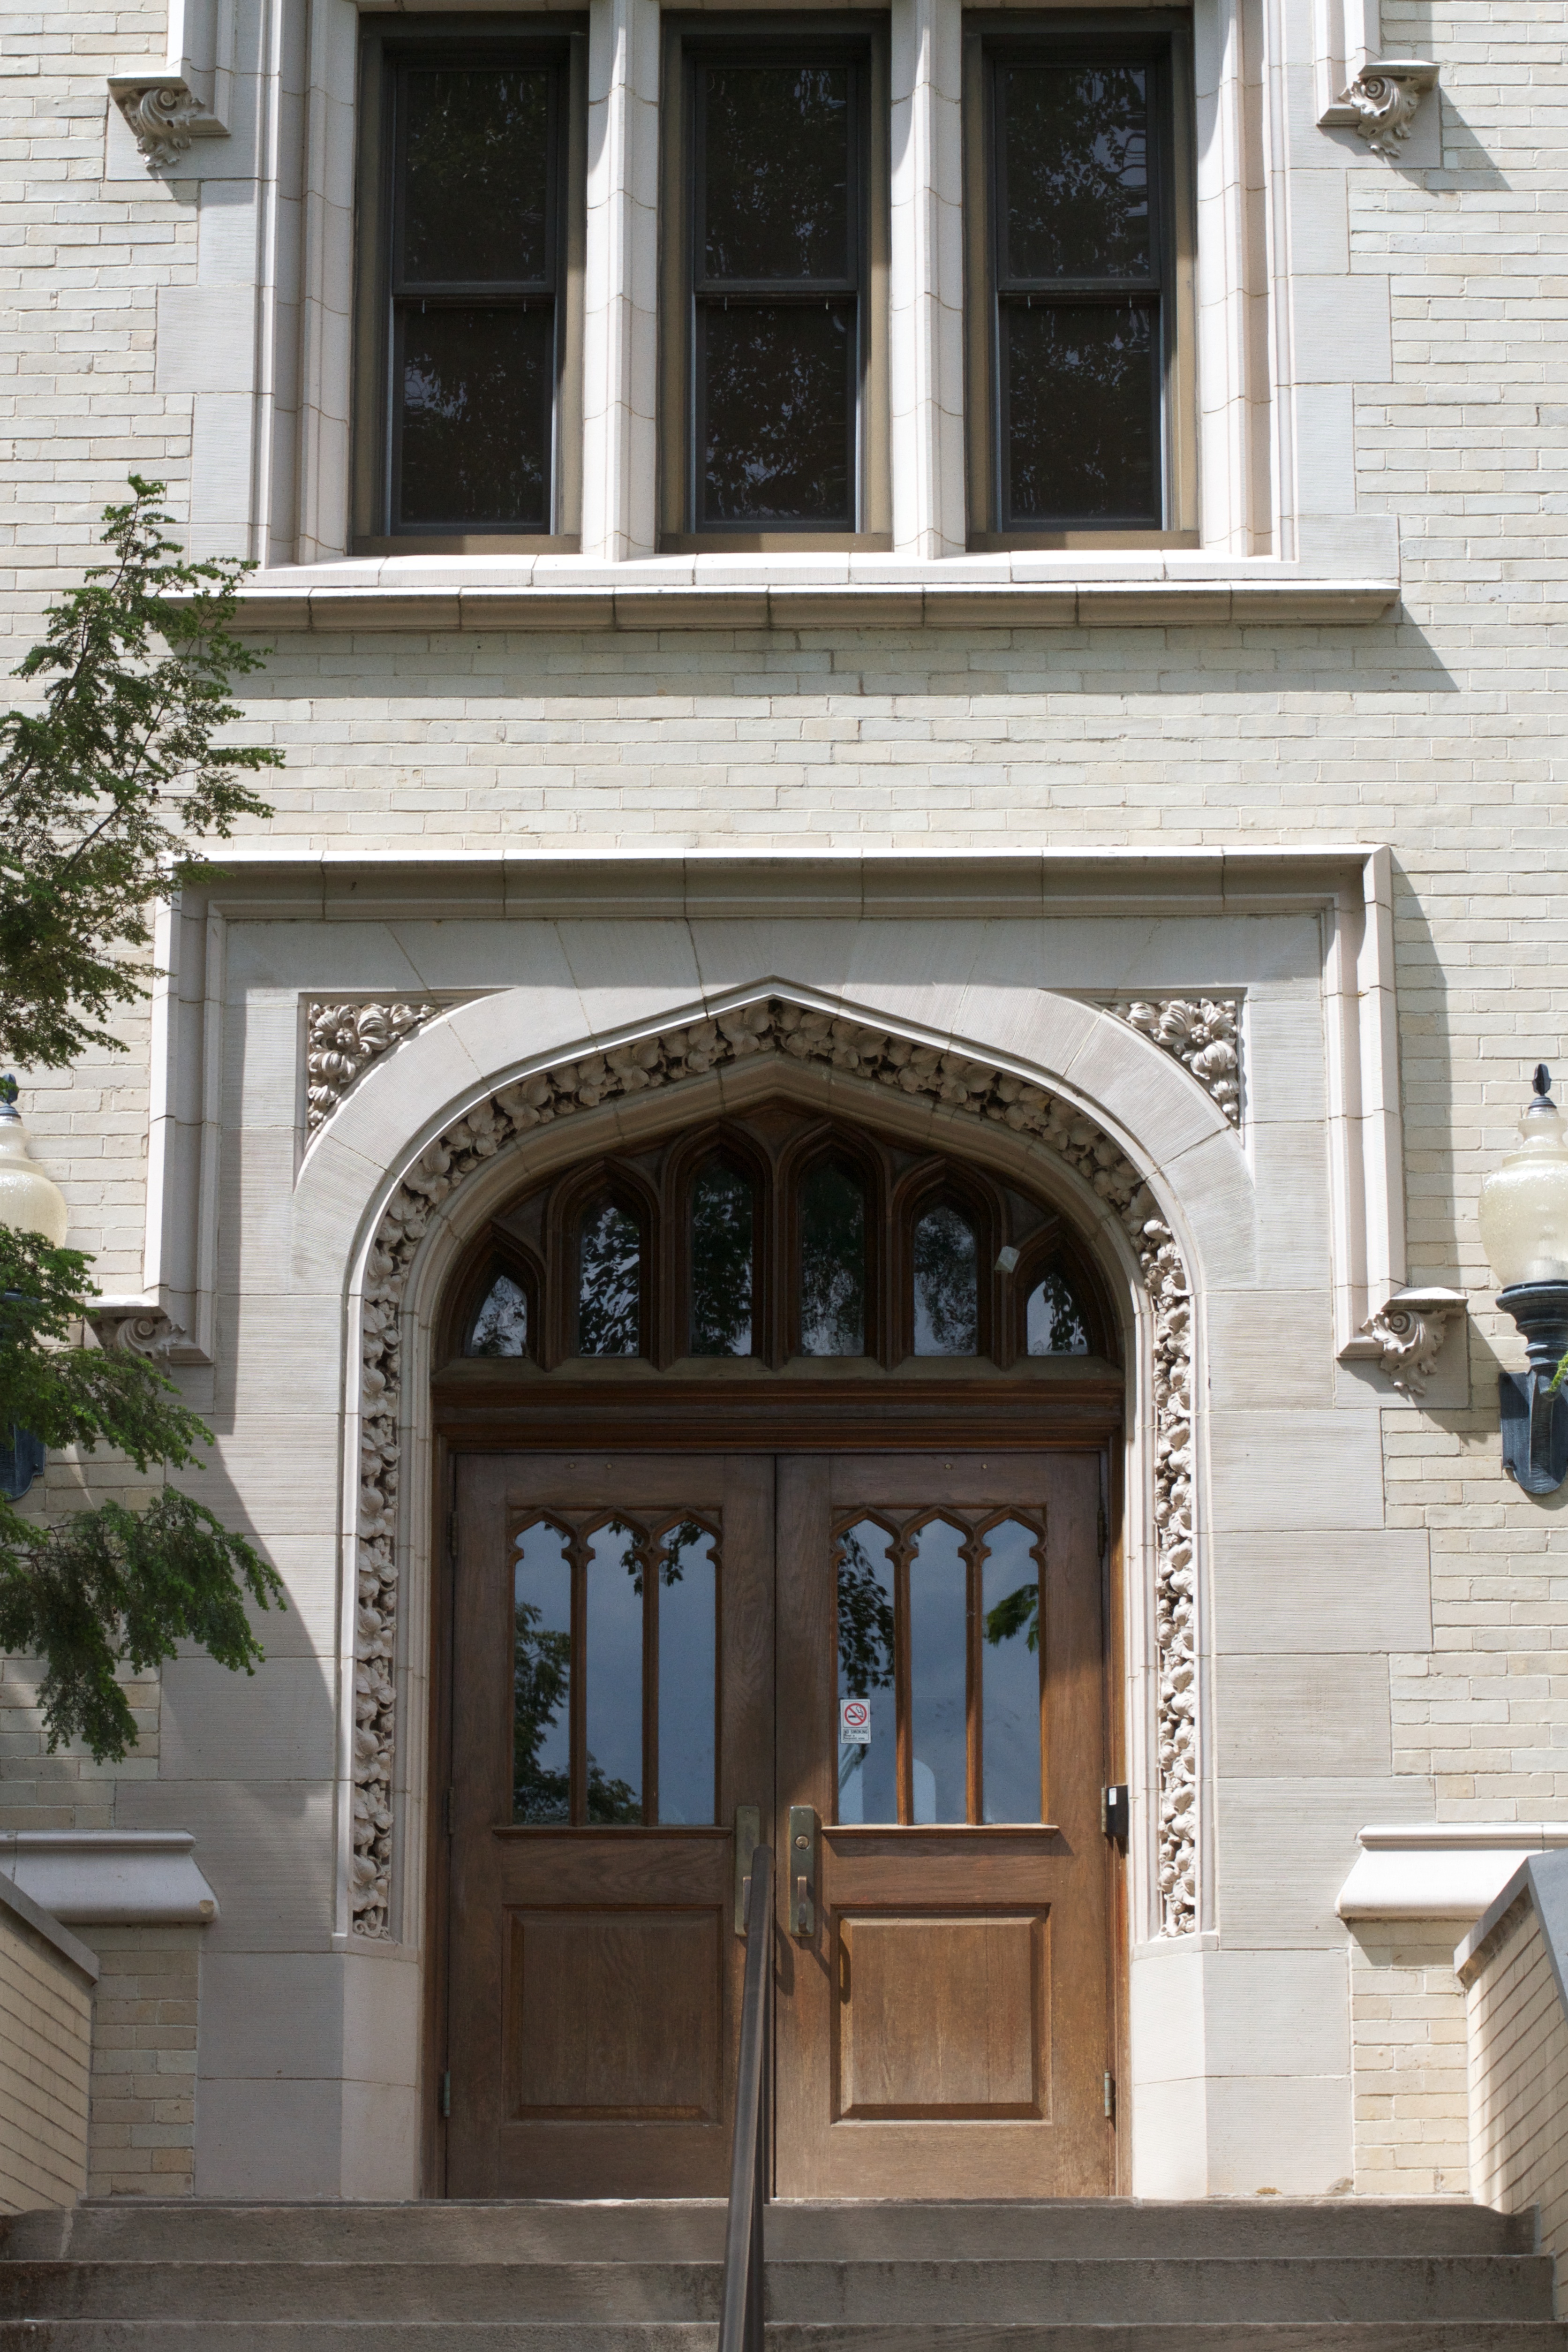
architecture, house, window, home, downtown, arch, column, facade, door, tourist attraction, estate, raildog, wooster